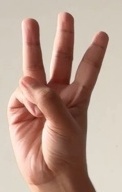
ASL sign: W